2011 Central Tibetan Administration general election

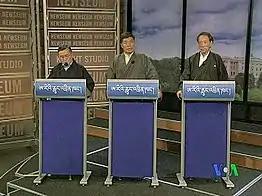
Tenzin Namgyal Tethong, Lobsang Sangay, and Tashi Wangdi face off in Washington for an internationally televised debate, March 1, 2011

The Central Tibetan Administration’s general elections were held for the second time on March 20, 2011 to elect the Kalon Tripa of the Tibetan government in exile. This was the third time Tibetans in exile were able to choose their Prime Minister as the office was traditionally appointed by the Dalai Lama. Elections for the 43 Chitue (members) of the Tibetan Parliament in Dharamshala were also held. Some 49,000 of the 83,000 Tibetans registered to vote took part in the election.